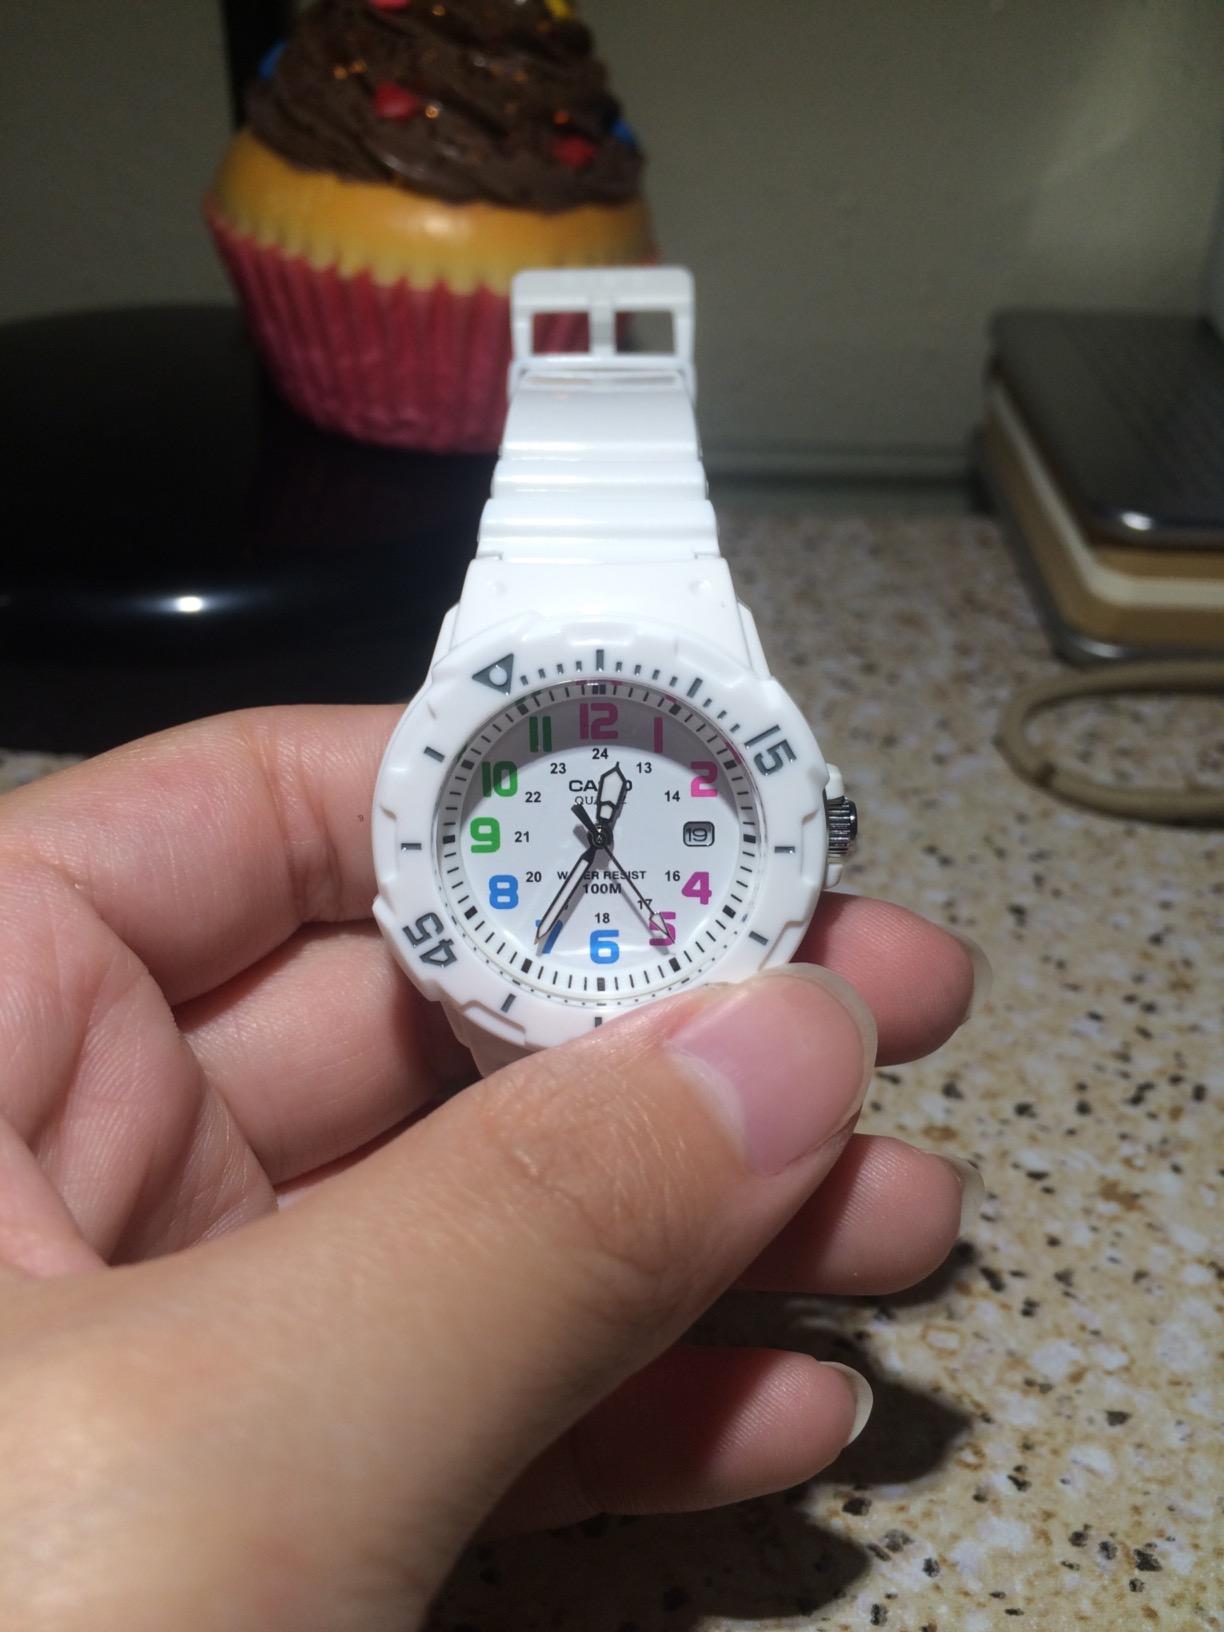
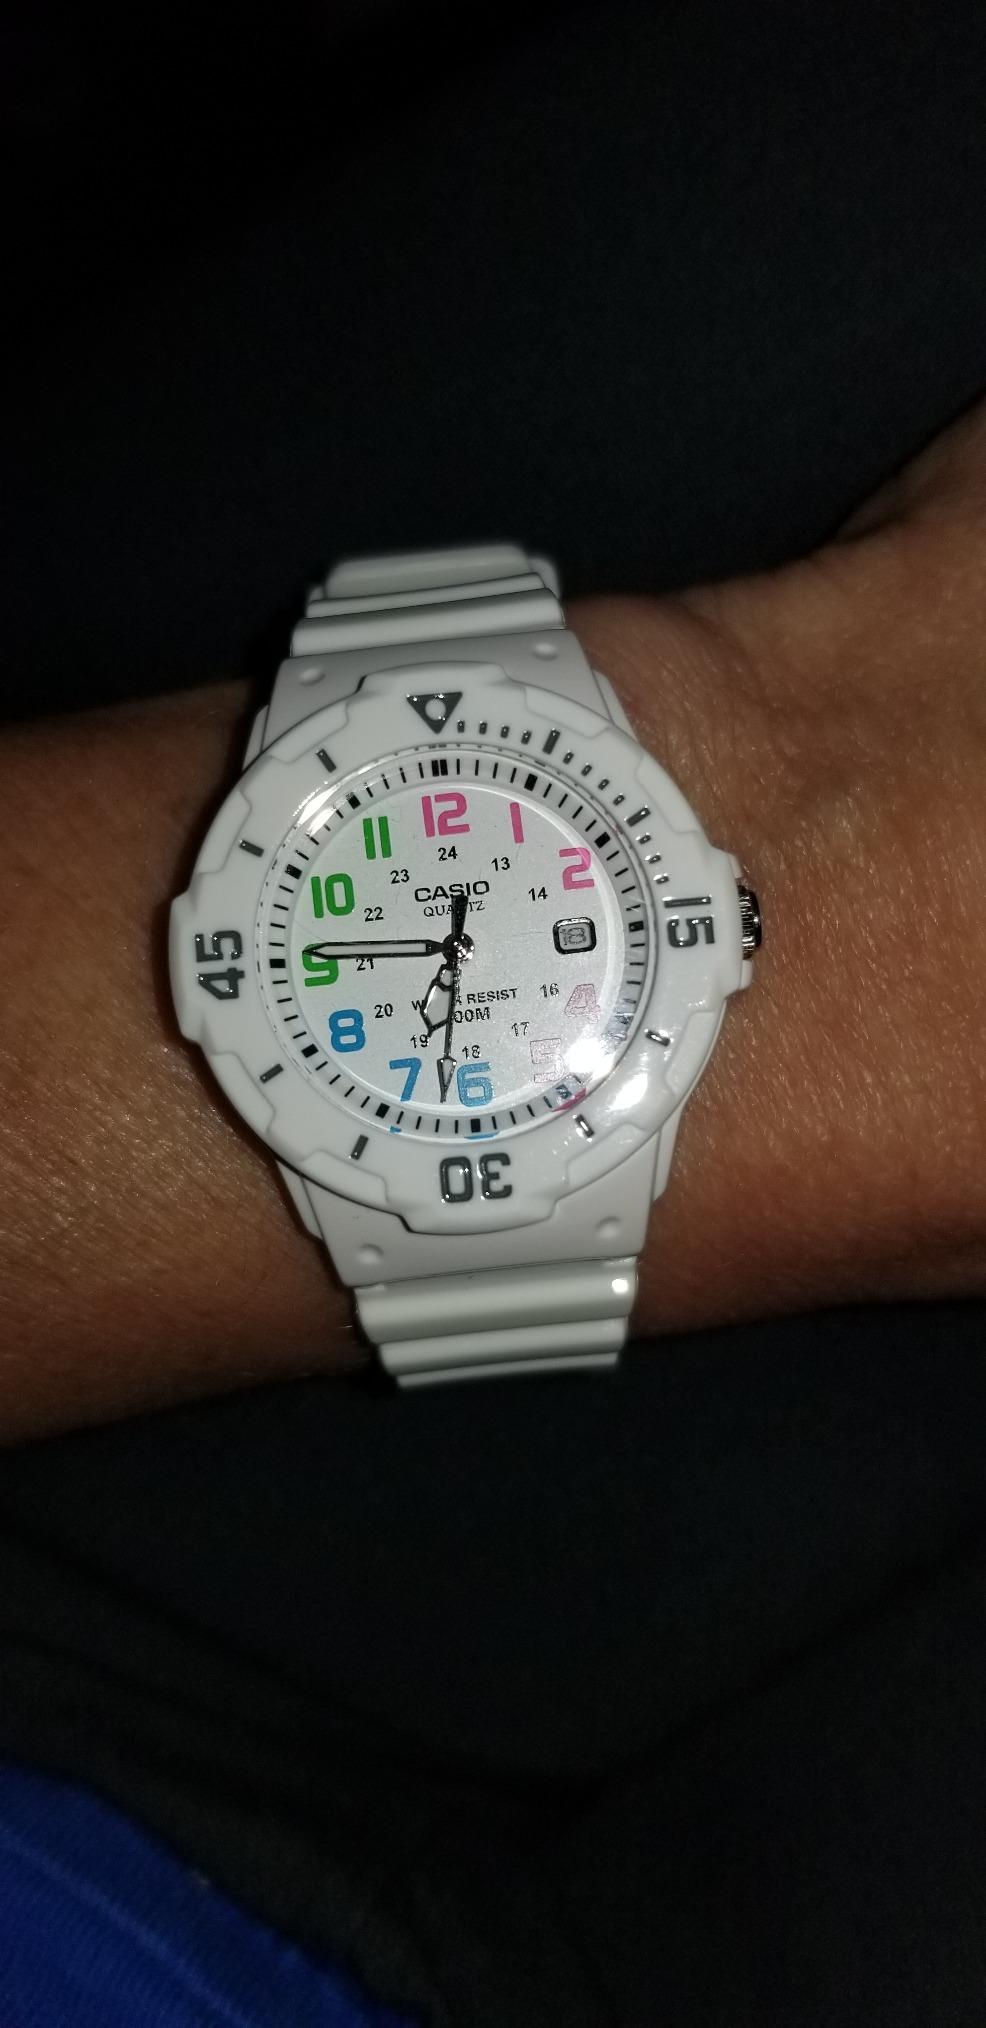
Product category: accessories_watch
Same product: yes